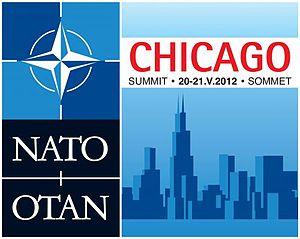
Le sommet de l'OTAN Chicago 2012 est le 23ᵉ sommet de l'OTAN, conférence diplomatique réunissant dans la ville de Chicago, aux États-Unis, les 20 et 21 mai 2012, les chefs d'État et de gouvernement des pays membres de l'Organisation du traité de l'Atlantique nord.